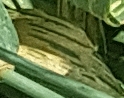
Label: Wheat___Yellow_Rust